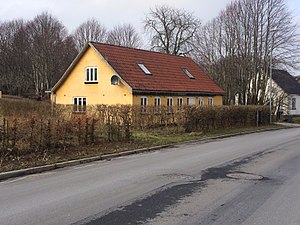
Søndergårde (Hadsund) / Historie / Søndergårde Skole
Bygningen, der rummede Søndergårde Skole fra 1814 til 1877.
Den gamle bygning der husede Søndergårde Skole fra 1814-1877. Søndergårde er en bydel i Hadsund, Danmark
Søndergårde er en bydel umiddelbart nord for Hadsunds centrum. Bydelen har 1.500 indbyggere og omfatter det større kvarter Holterne. Søndergårde var fra begyndelsen af 1500-tallet til 1921 en landsby i Visborg Sogn, da Hadsund blev et selvstændigt sogn. Hadsund havde egen kirke siden 1898. Søndergårde var en landsby til 1970'erne, hvor gårdene afgav jord til boligkvarteret Holterne, nu en del af Søndergårde. Der blev bygget huse mellem Søndergårde og Hadsund i 1974. Siden har landsbyen været en del af Hadsund. Den ligger to km fra Hadsund Centrum og tre km fra Visborg. Søndergårde består af 446 parceller, hvoraf de 411 hører under Holterne; de 30 og fem virksomheder ligger i den gamle del af Søndergårde. Navnet Søndergårde er ikke almindeligt brugt længere.